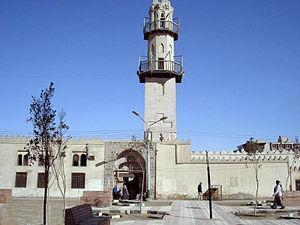
Cet article recense les sites inscrits au patrimoine mondial en Égypte.